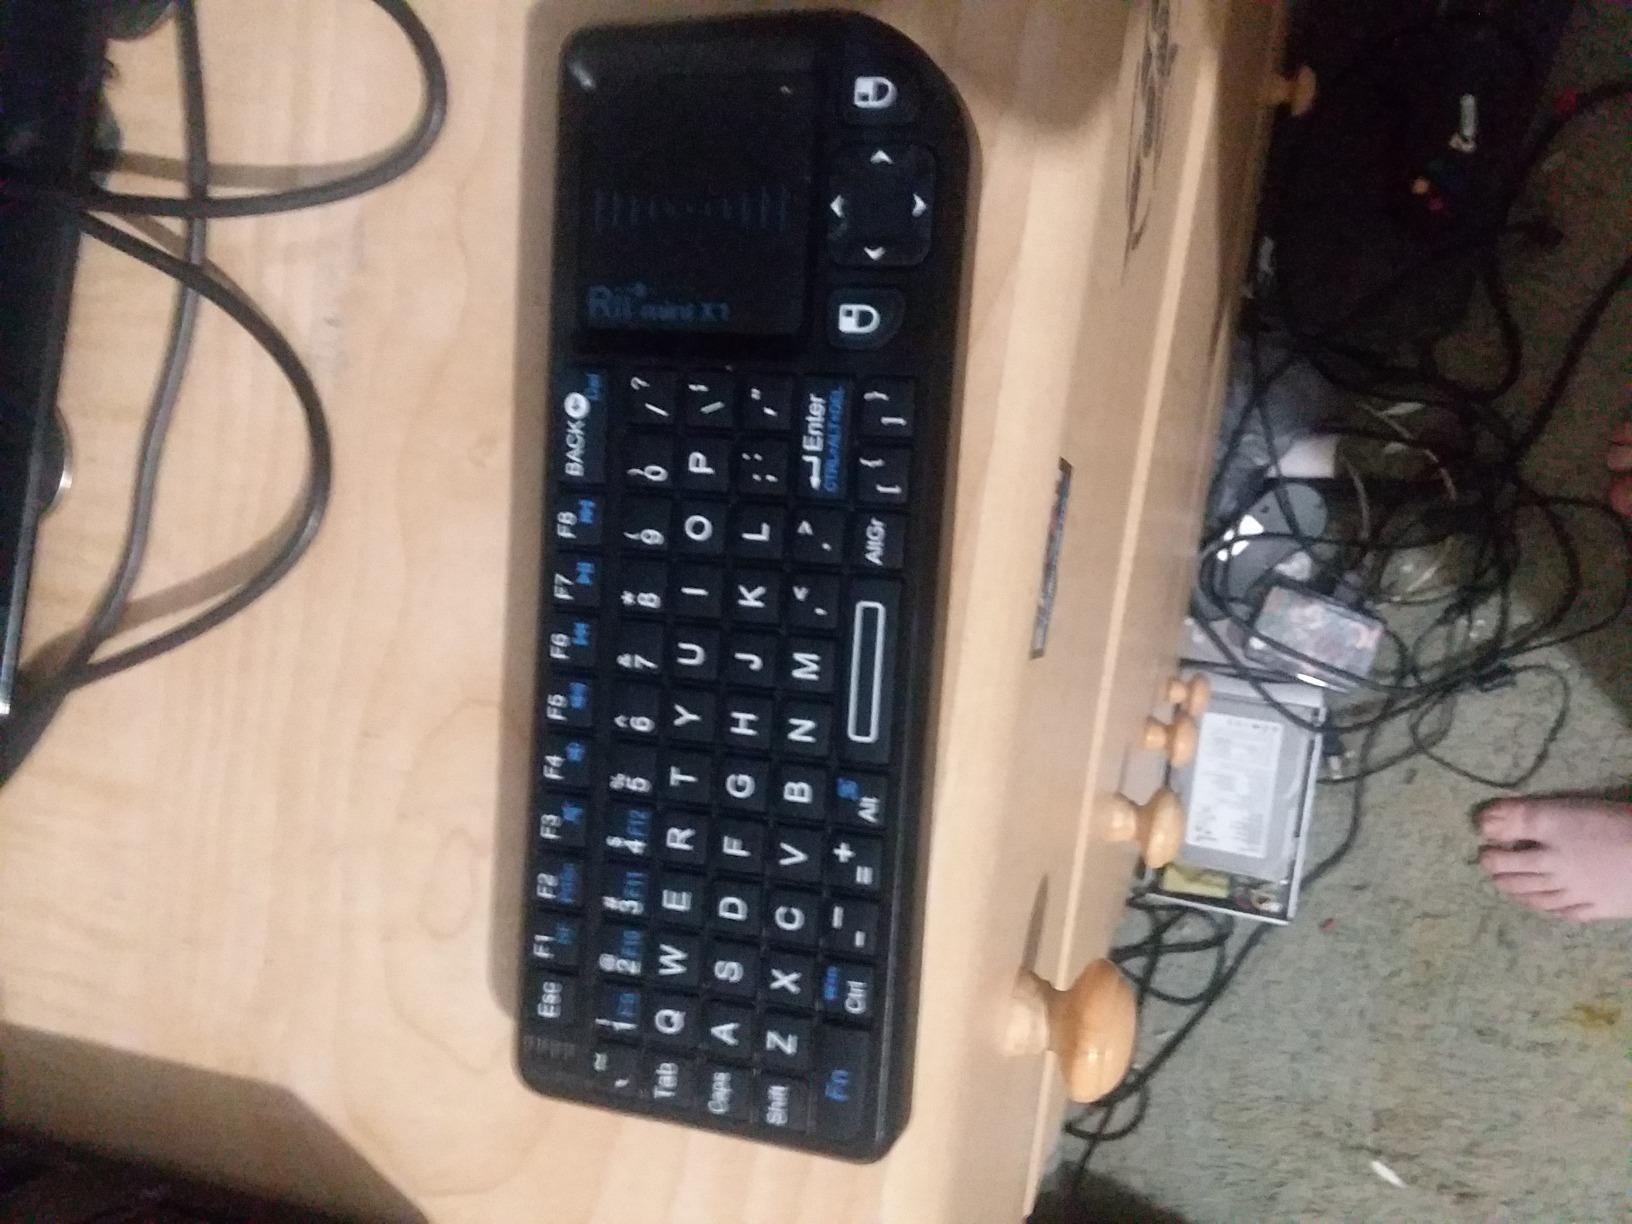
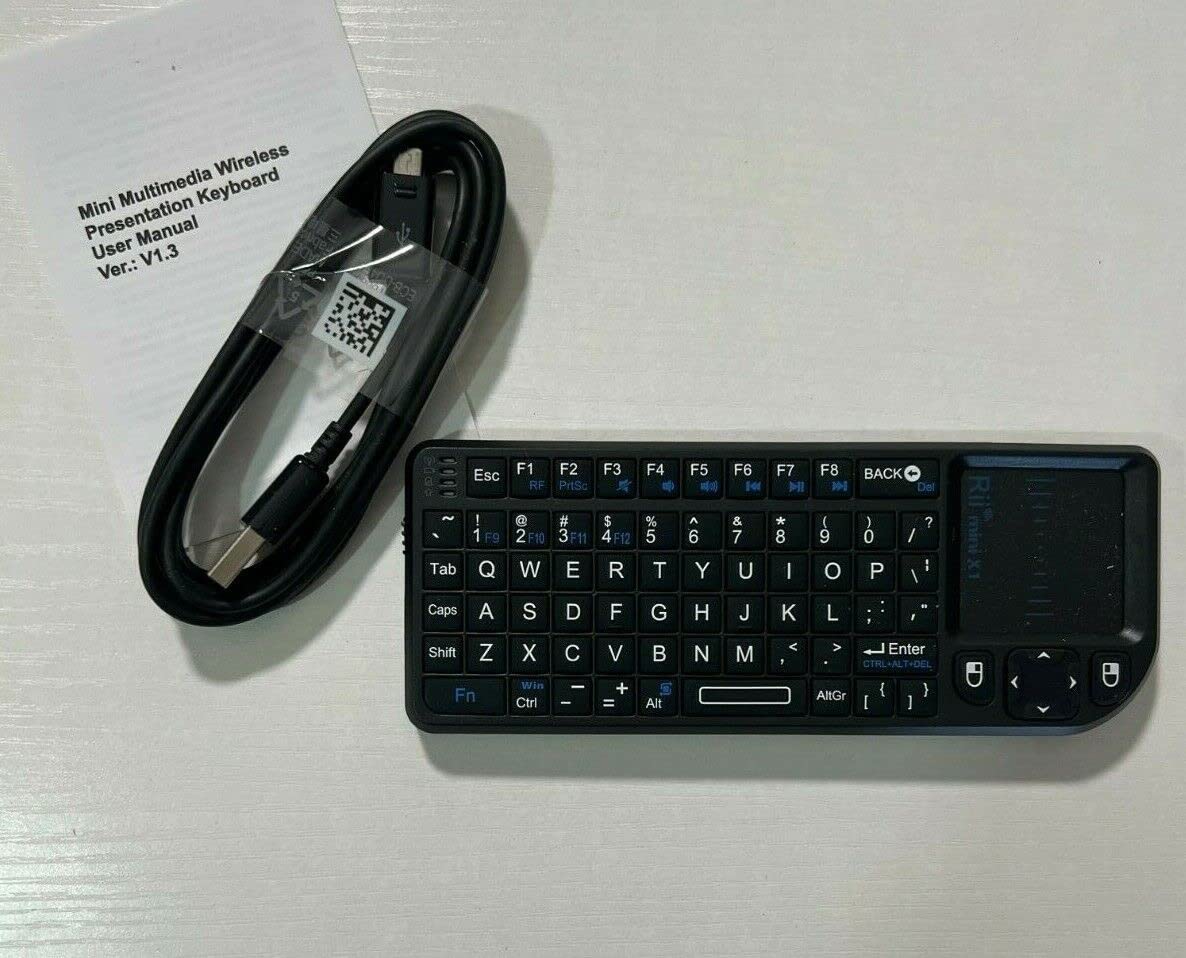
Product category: keyboard
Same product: yes